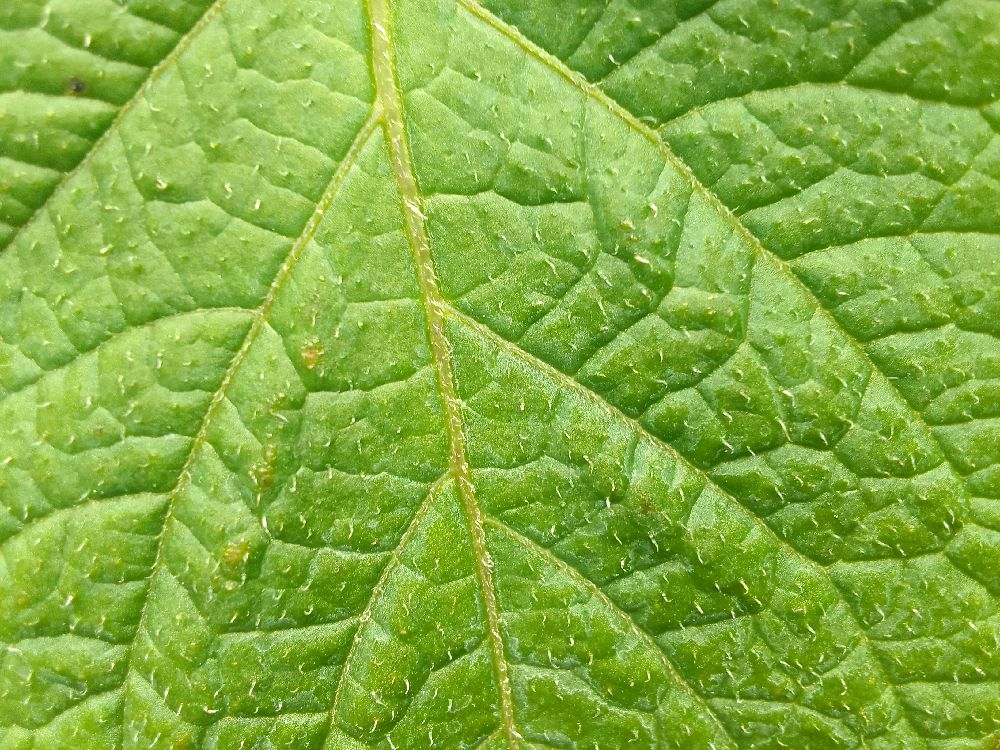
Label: Healthy